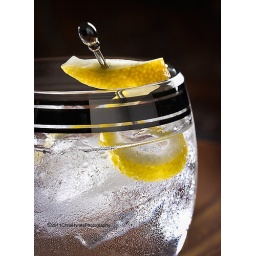
Sparling water in a vintage glass